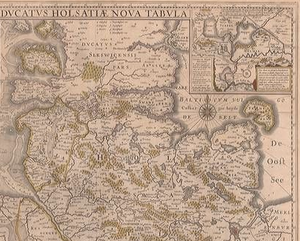
Le Petit Belt est un détroit situé au Danemark entre la péninsule du Jutland et l'île de Fionie.